Marine primary production

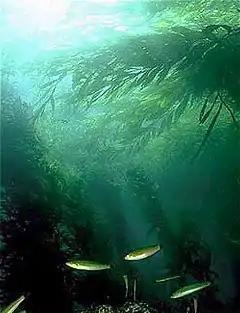
Kelp forests are among the most productive ecosystems on Earth.

Macroalgae are the larger, multicellular and more visible types of algae, commonly called seaweeds. Seaweeds usually grow in shallow coastal waters where they are anchored to the seafloor by a holdfast. Seaweed that becomes adrift can wash up on beaches. Kelp is a large brown seaweed that forms large underwater forests covering about 25% of the world coastlines. They are among the most productive and dynamic ecosystems on Earth. Some "Sargassum" seaweeds are planktonic (free-floating) and form floating drifts. Like microalgae, macroalgae (seaweeds) are technically marine protists since they are not true plants.